Grace O'Malley

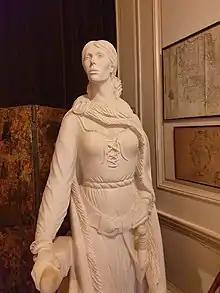
Statue of Gráinne Mhaol in Westport House

Westport House in County Mayo, Ireland, was the seat of the Browne dynasty, Marquesses of Sligo, direct descendants of Grace O'Malley. The current house was built close to the site of Cahernamart ( – "fort of the beef market"), an Ó Máille fort. The original house was built by Colonel John Browne, a Jacobite, who was at the Siege of Limerick (1691), and his wife Maude Bourke. Maude Bourke was O'Malley's great-great-granddaughter.